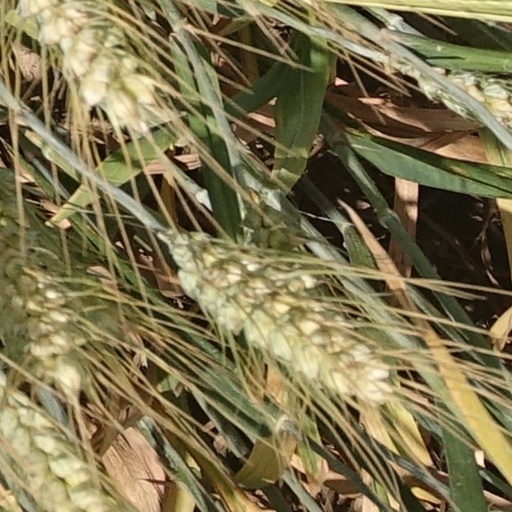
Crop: wheat